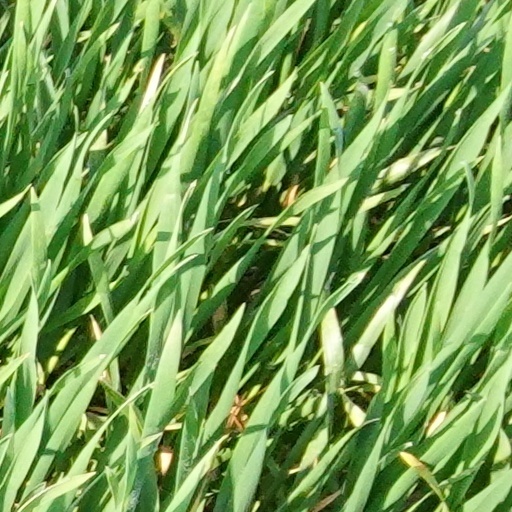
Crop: wheat